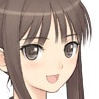
Portrait style: Anime Portrait